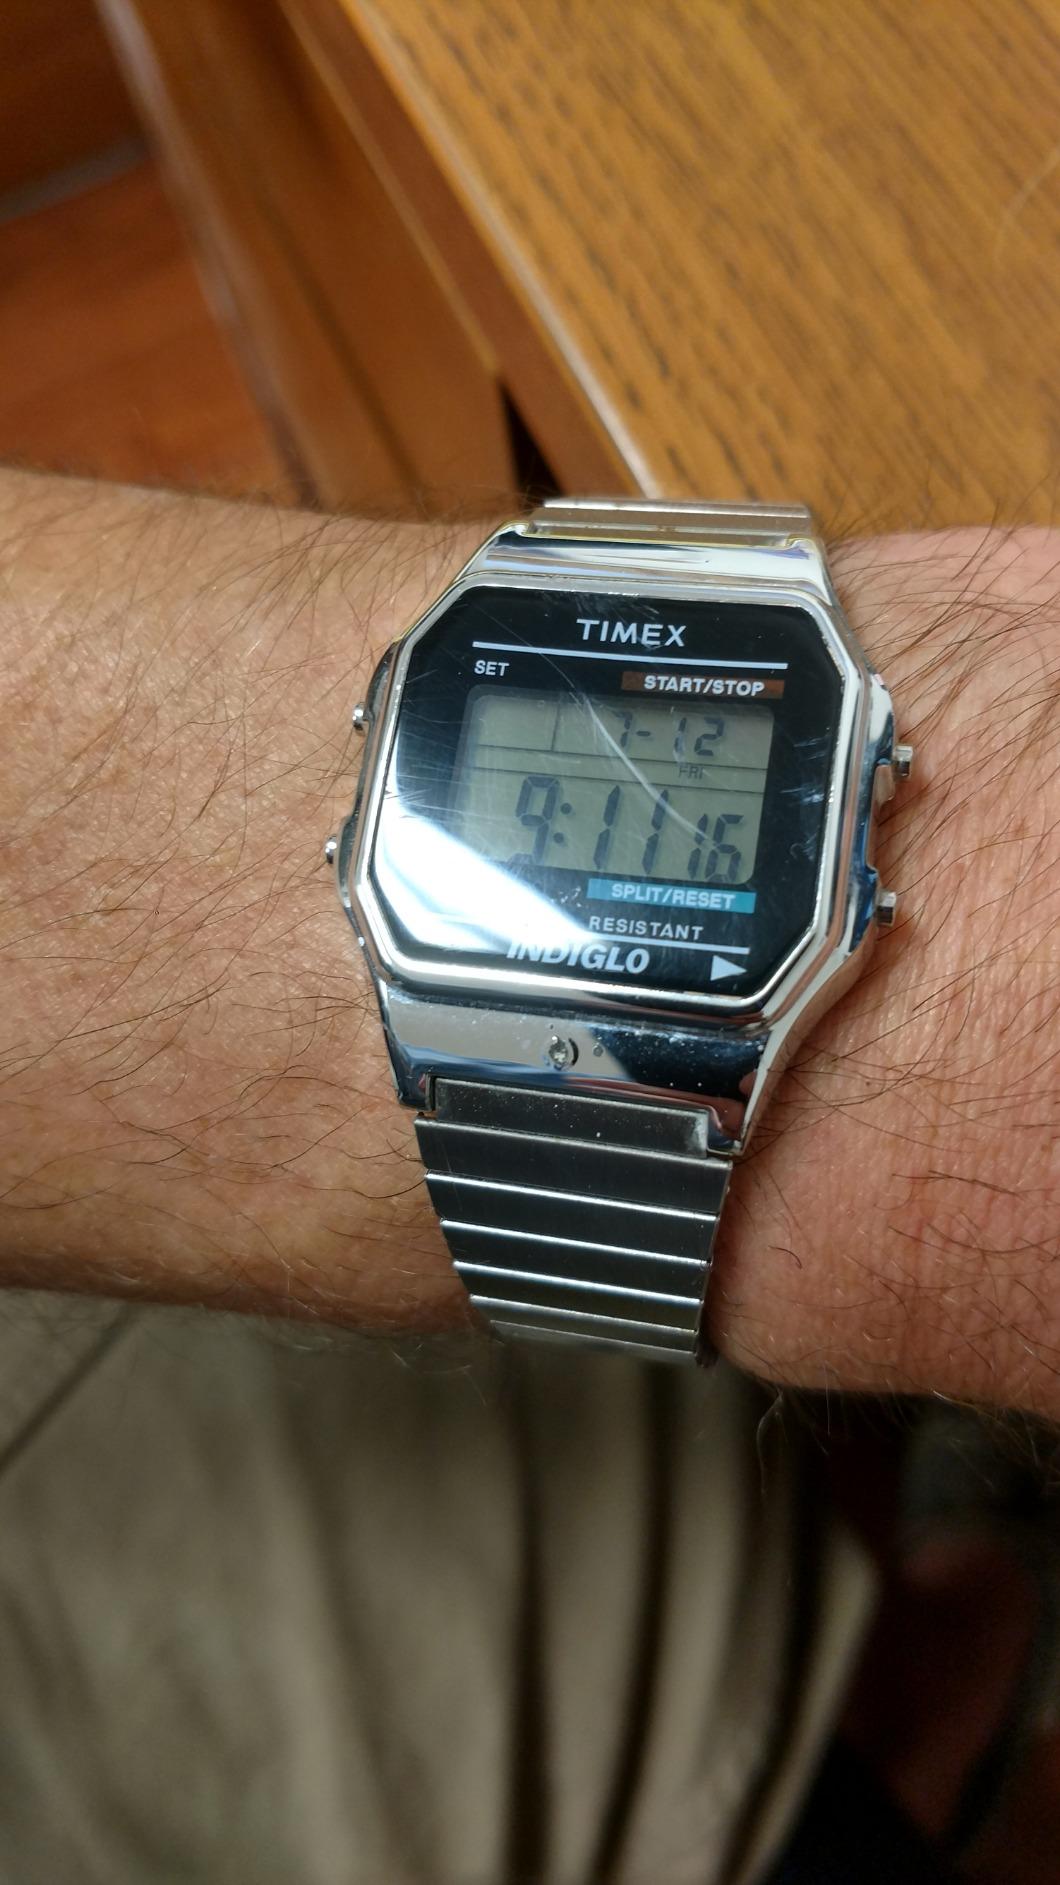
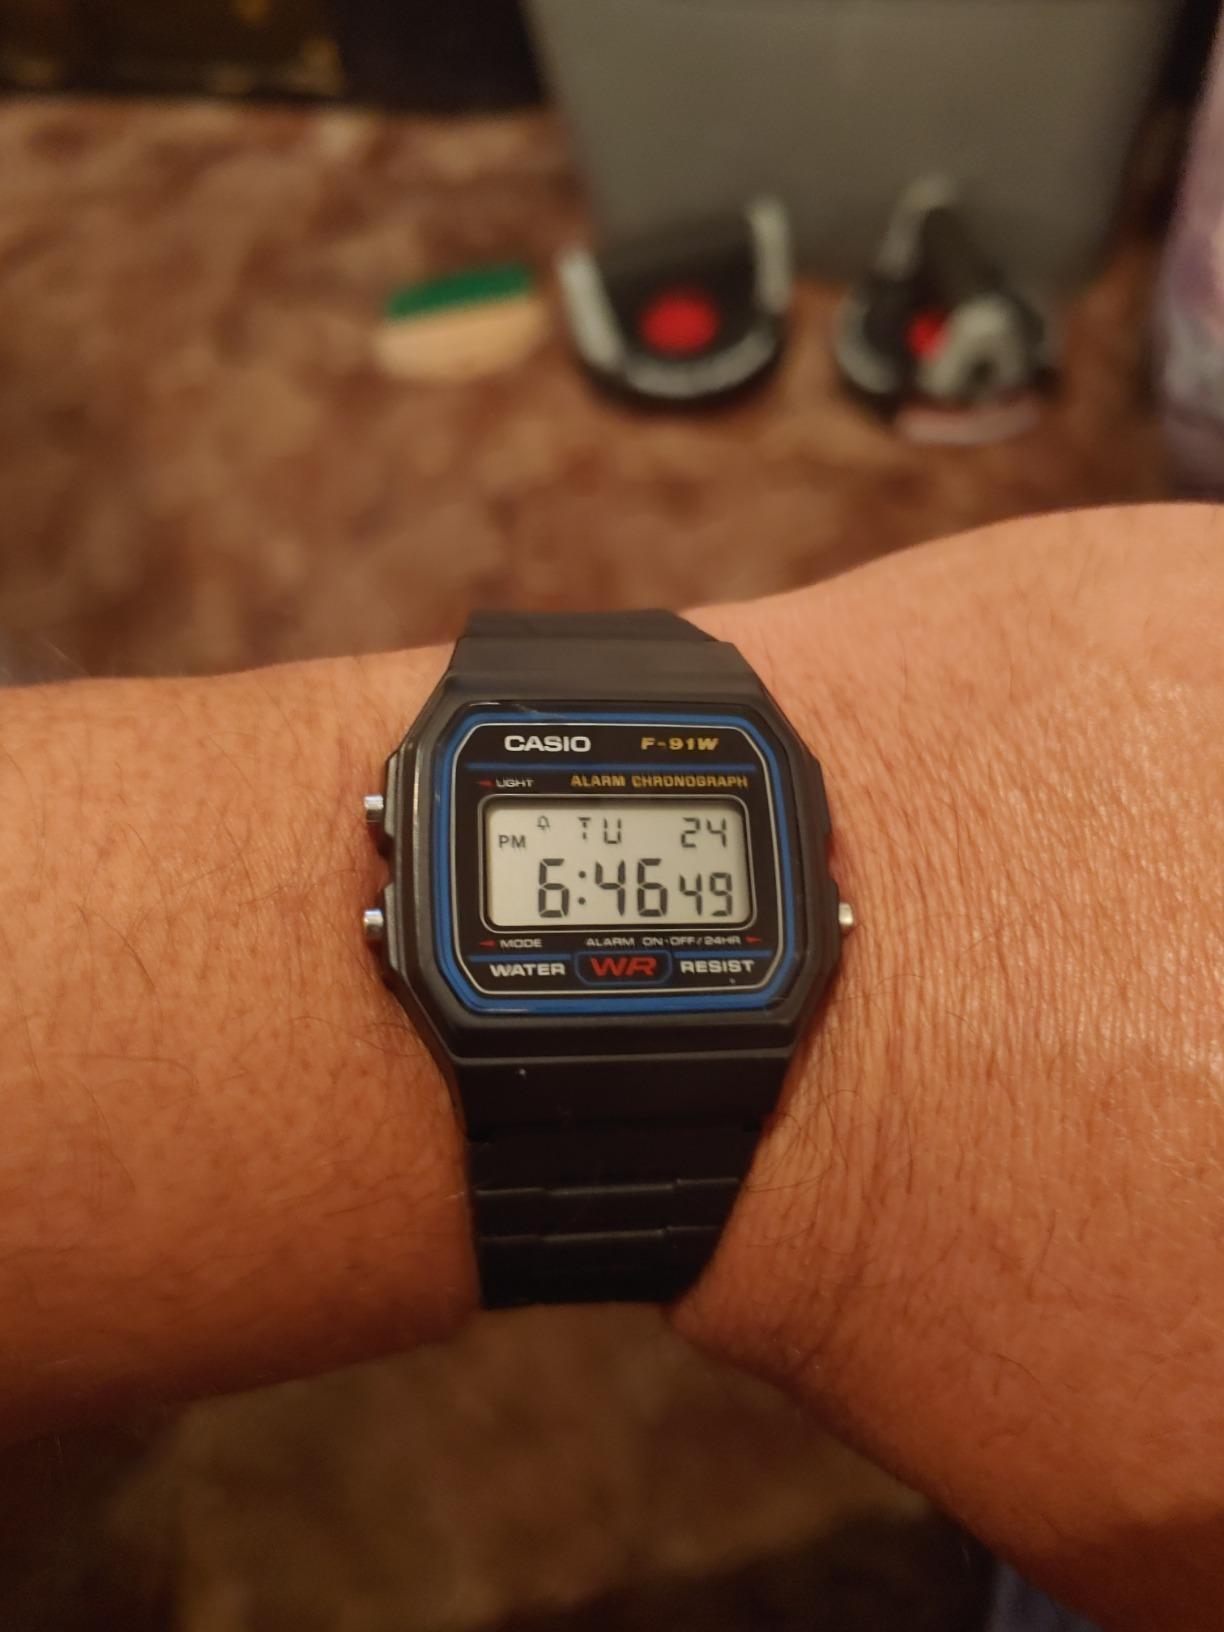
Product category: accessories_watch
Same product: no